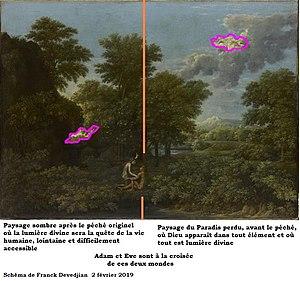
Le Printemps / Nicolas Poussin / Les Saisons / Paradis perdu
Les Saisons est le dernier ensemble de peintures à l'huile réalisées par le peintre français Nicolas Poussin. C'est un cycle de quatre toiles représentant chacune une saison. Elles ont été peintes à Rome entre 1660 et 1664 pour le duc de Richelieu, le neveu du cardinal de Richelieu.